Dorothy Campbell

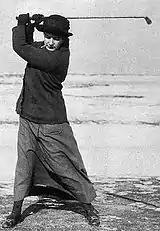
Campbell at the top of her backswing,

In the British Ladies Amateur, contested at Royal Birkdale in 1909, Campbell forgot to report the result of her third round match—which she won on the 11th green—to the LGU officials who met to discuss whether she would be disqualified. She was allowed to continue in the championship which she won, beating Ireland's Florence Hezlet 4 and 3. That victory earned her an invitation to play in America and changed the course of her life. Subsequently, she returned to Britain only as a visitor. She moved to Canada in 1910 and three years later moved to the United States permanently and became an American citizen.